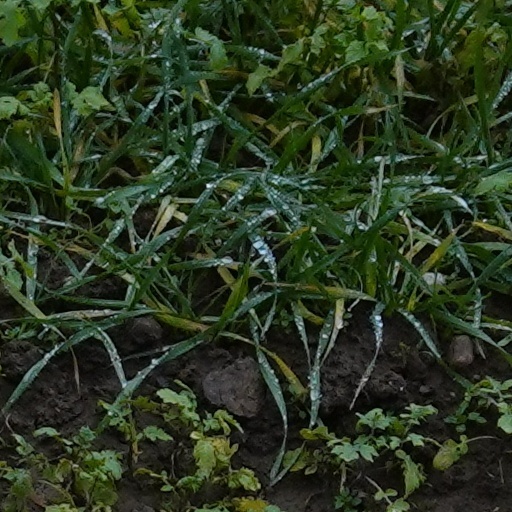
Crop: wheat